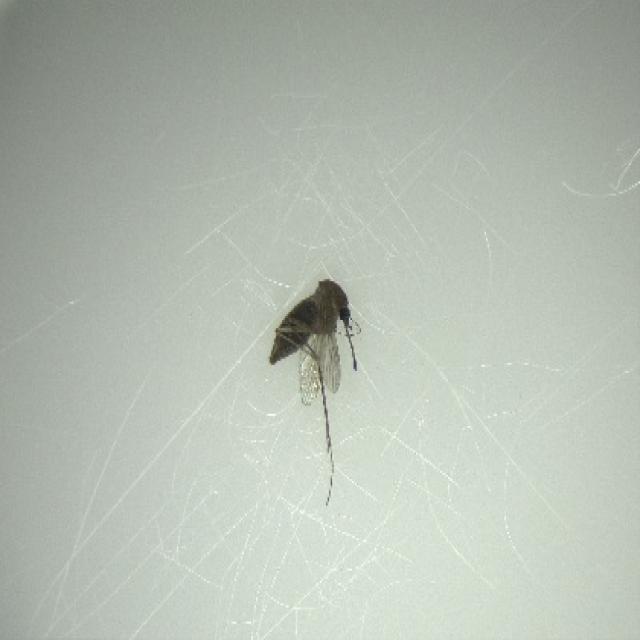
Species: culex_tritaeniorhynchus